SEAT León

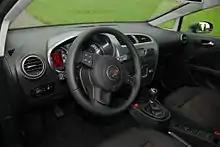
SEAT León Mk2 pre-facelift interior

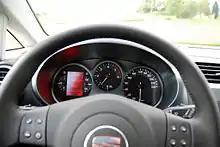
SEAT León Mk2 pre-facelift instrument panel

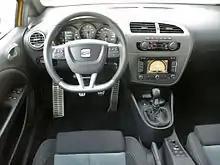
SEAT León Mk2 facelift interior (Cupra R)

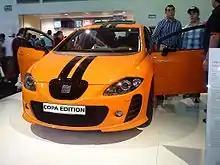
Mexican orange SEAT León Copa Edition

The fastest Mk2 León is the 2.0 TFSI Cupra R, using the same engine found in the Audi S3 and Golf/Scirocco R. The 0– time is 6.2 seconds with a limited top speed of .